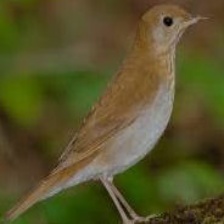
Species: VEERY
Scientific name: CATHARUS FUSCESCENS